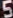
Number: 5